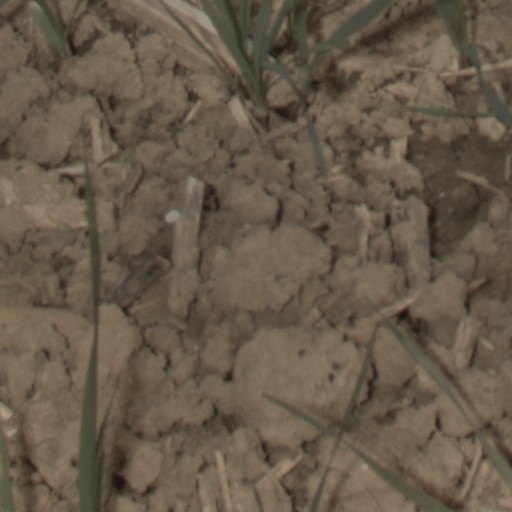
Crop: wheat